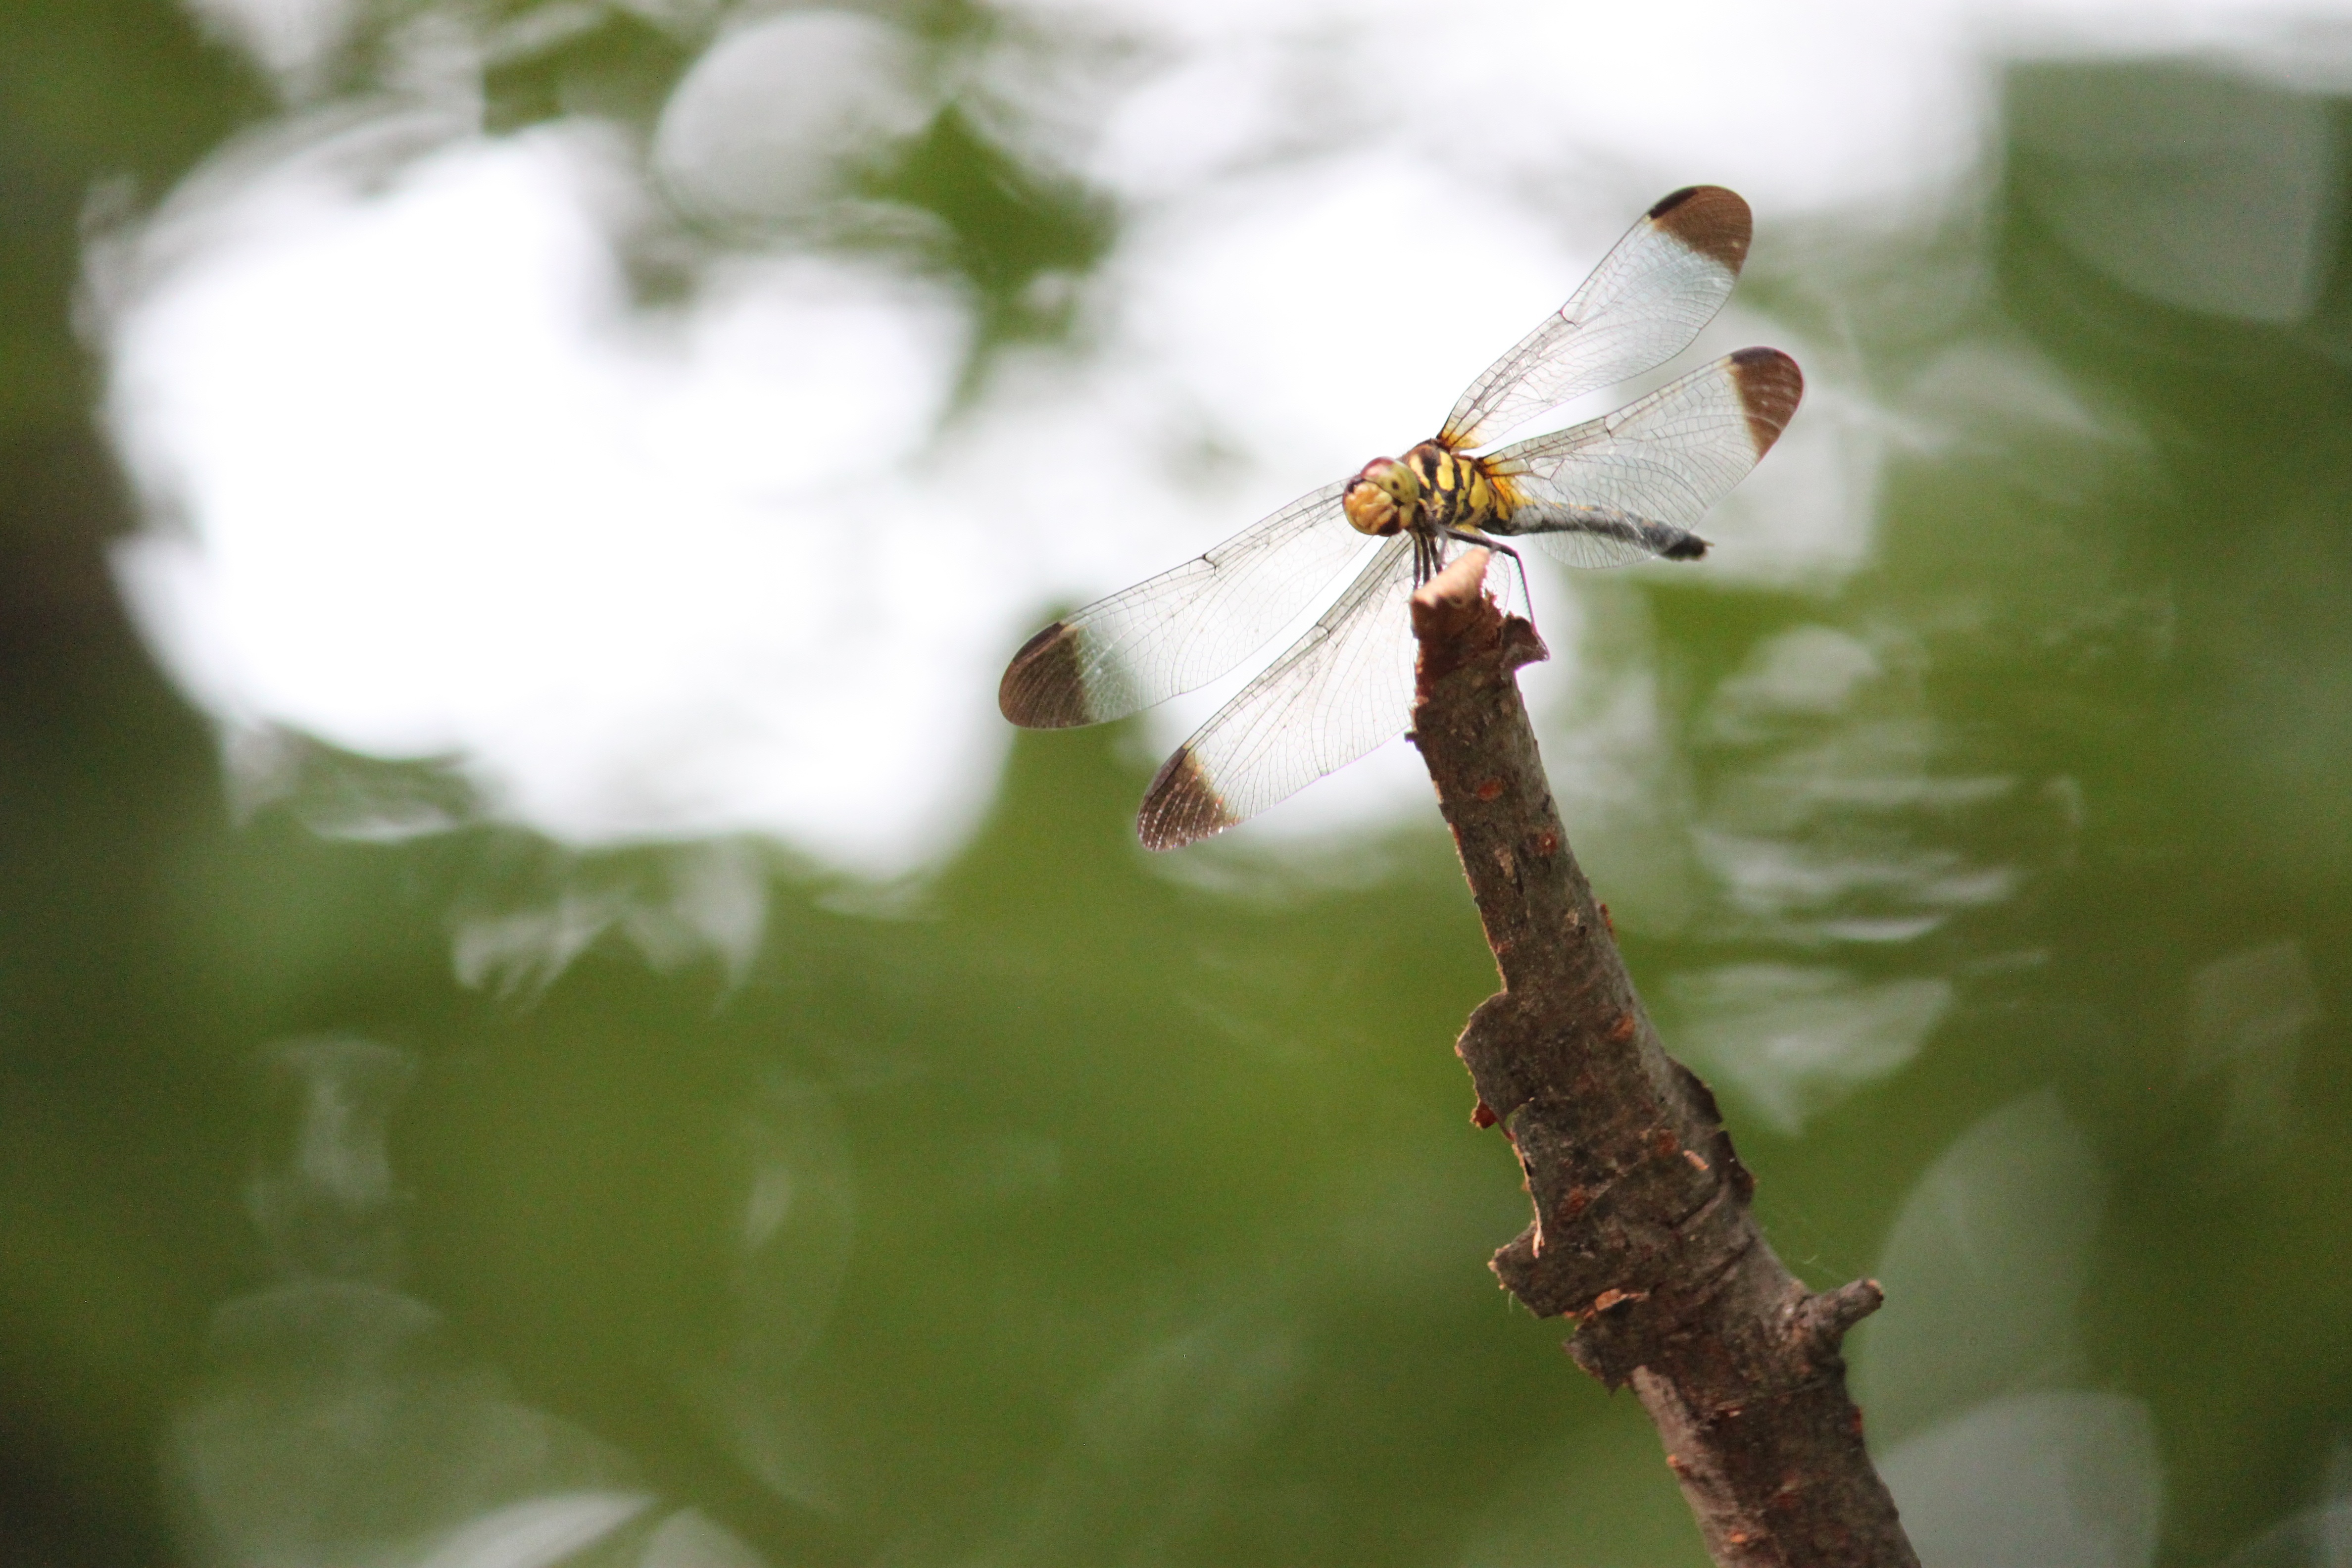
nature, branch, blossom, leaf, flower, green, insect, biology, bug, botany, flora, fauna, invertebrate, close up, eyes, legs, wings, animals, head, dragonfly, body, stick, macro photography, plant stem, dragonflies and damseflies